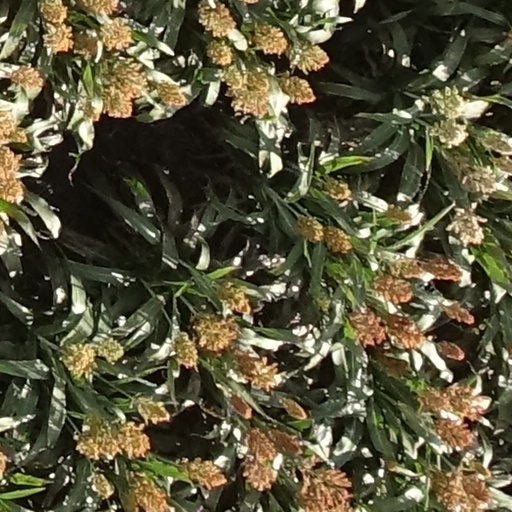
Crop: sorghum